Battle of Froeschwiller (1793)

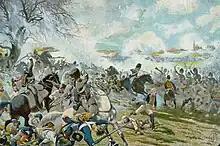
Battle of Froeschwiller (painting by Frédéric Régamey, 1905)

The Battle of Froeschwiller (18–22 December 1793) saw Republican French armies led by Lazare Hoche and Charles Pichegru attack a Habsburg Austrian army commanded by Dagobert Sigmund von Wurmser. On the 18th, a French attack pushed back the Austrians a short distance. After more fighting, a powerful assault on the 22nd forced the entire Austrian army to withdraw to Wissembourg. The action occurred during the War of the First Coalition, part of the Wars of the French Revolution. Froeschwiller is a village in Bas-Rhin department of France, situated about north of Strasbourg.